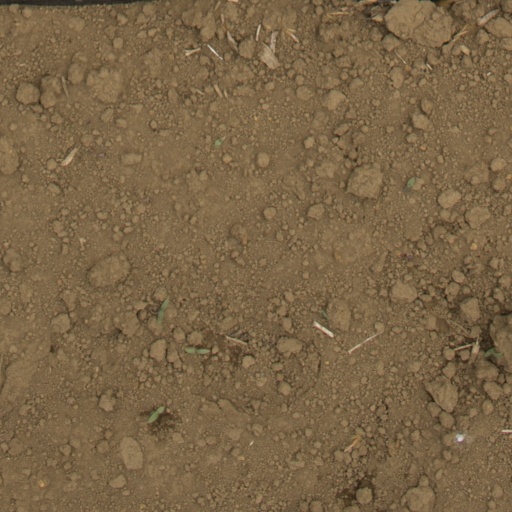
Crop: Jerusalem artichoke